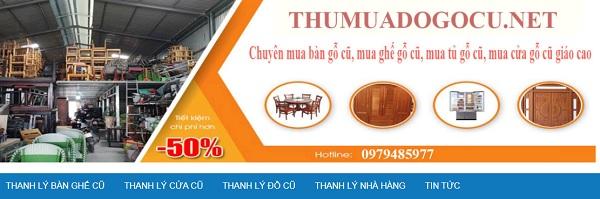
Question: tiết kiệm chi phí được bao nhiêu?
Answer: hơn 50%